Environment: lab
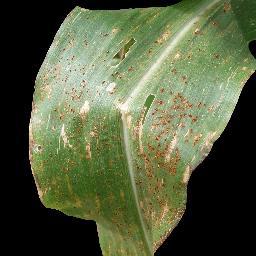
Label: common_rust